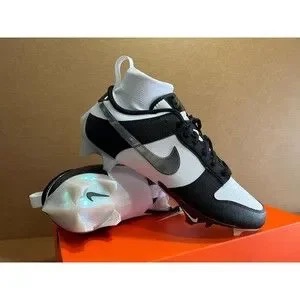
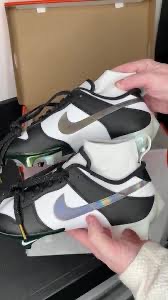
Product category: misc
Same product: yes